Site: brandenburg
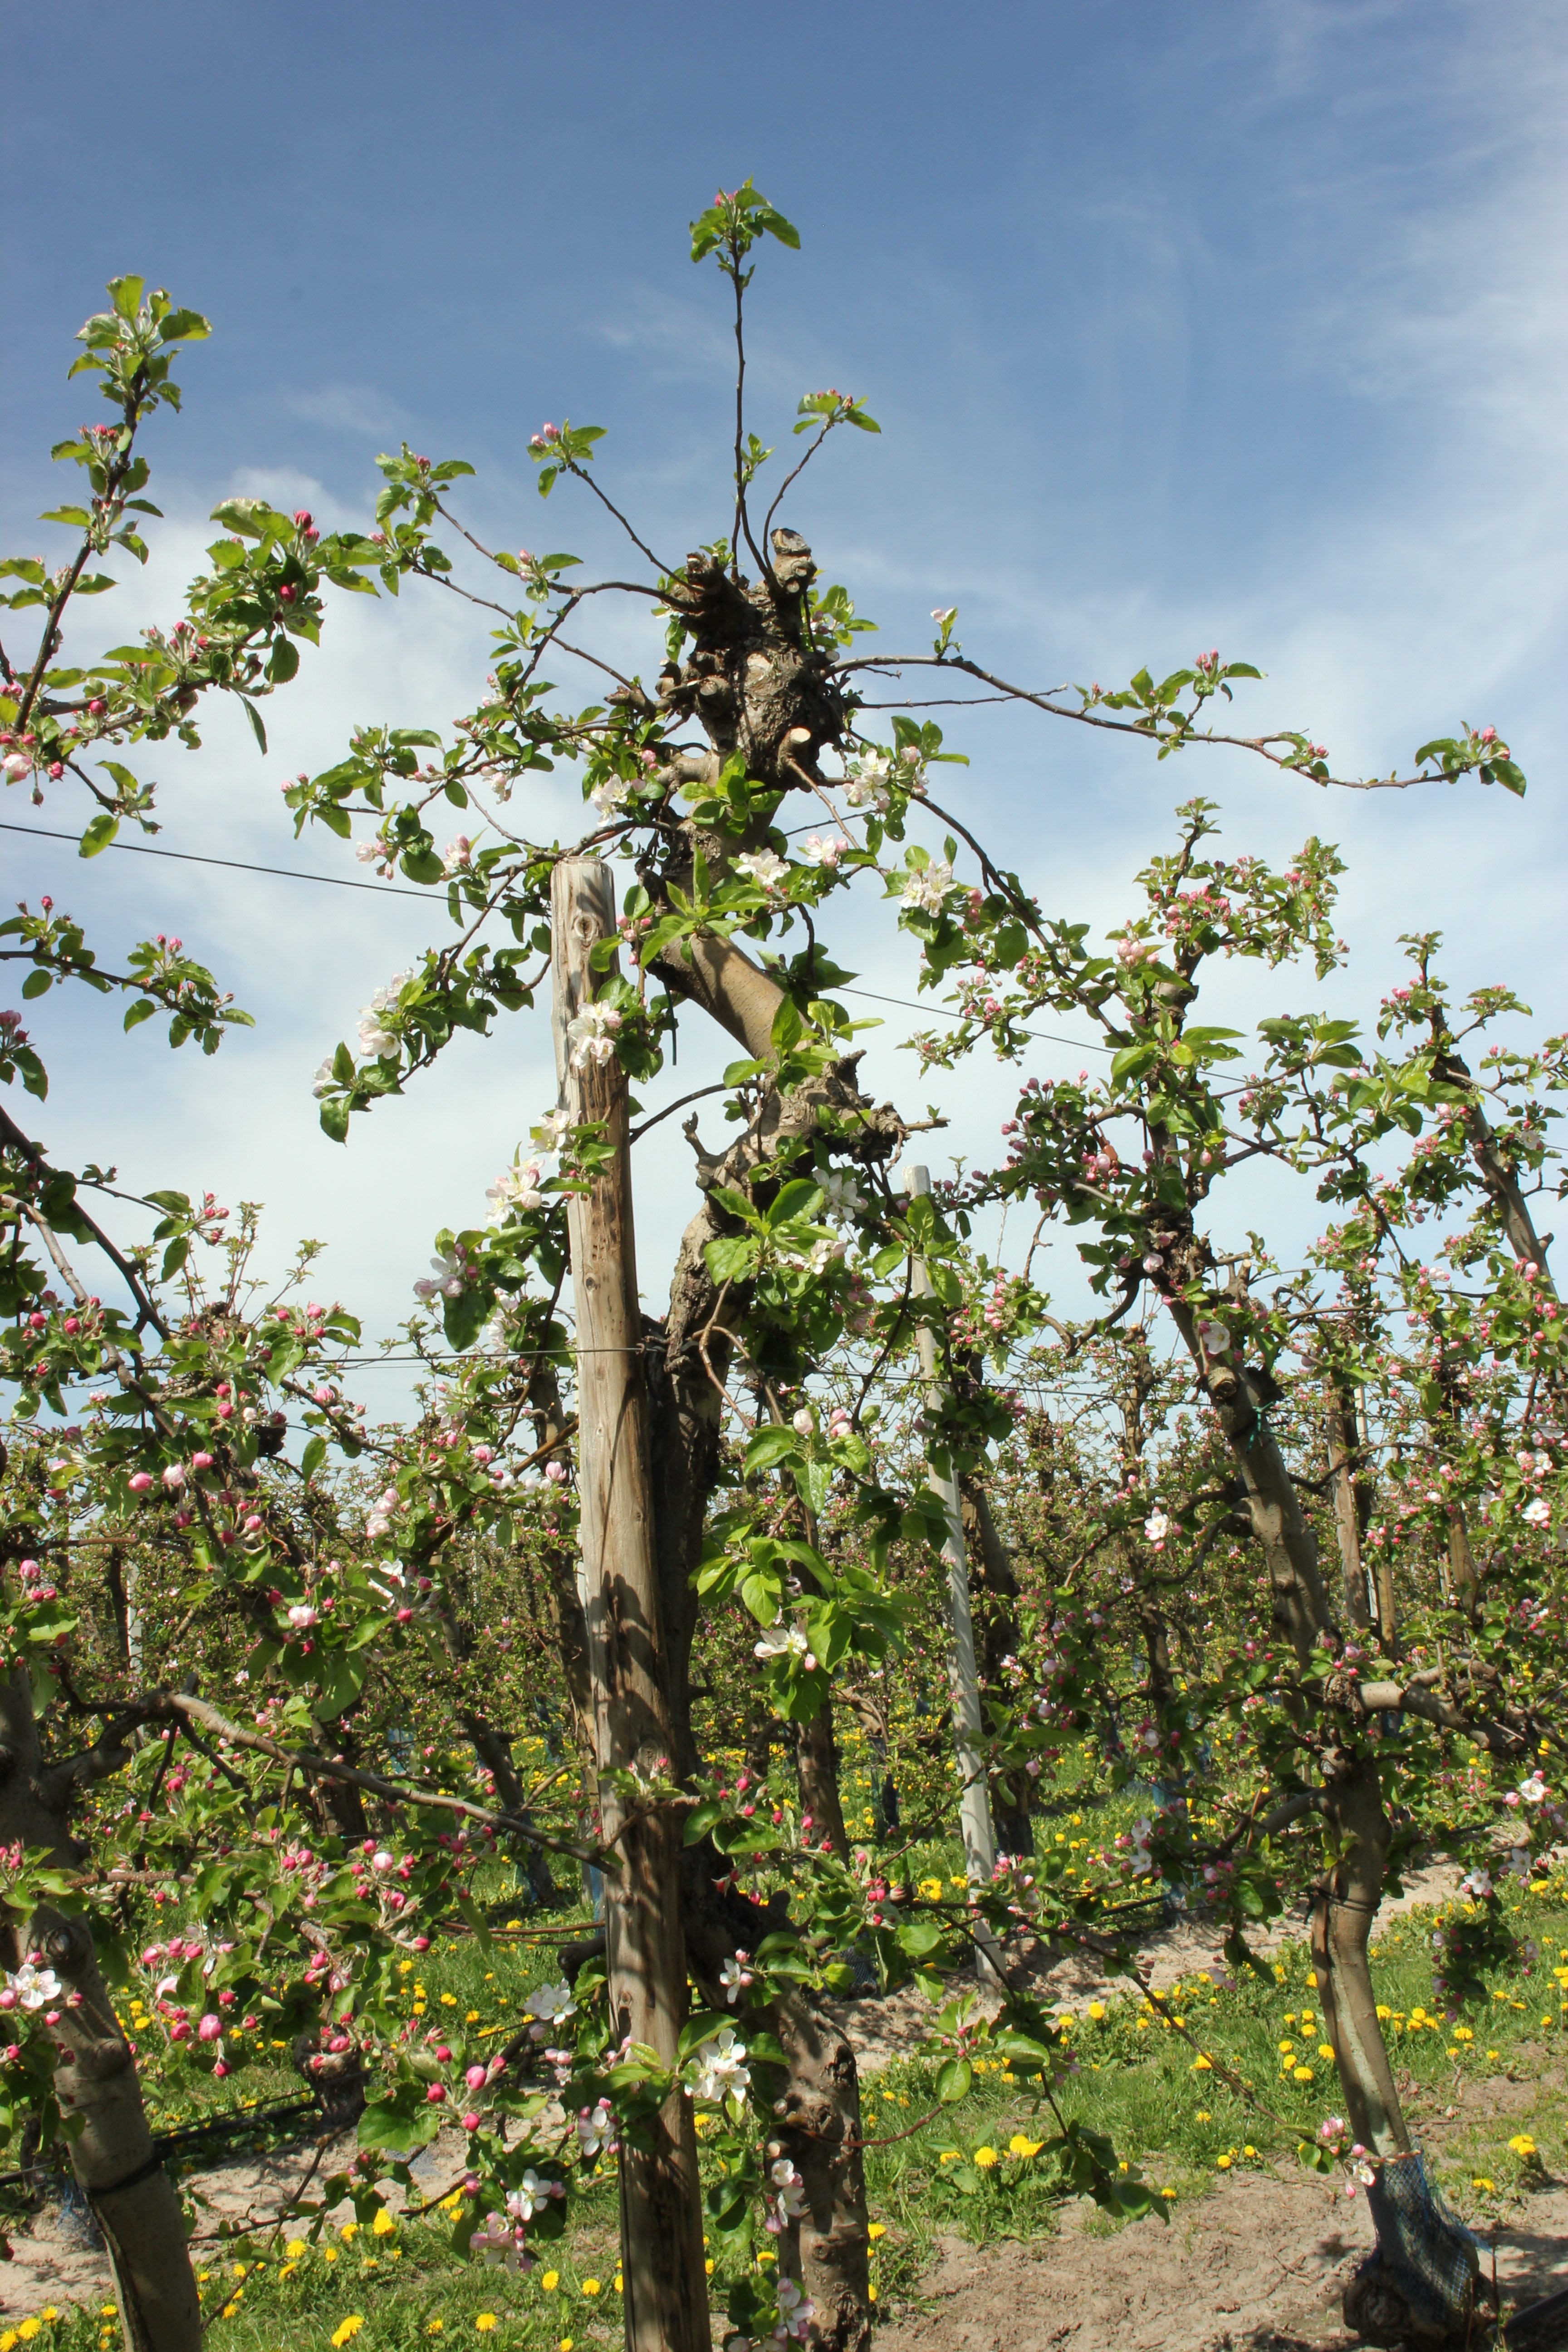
Growth stage (BBCH 57): Inflorescence emergence